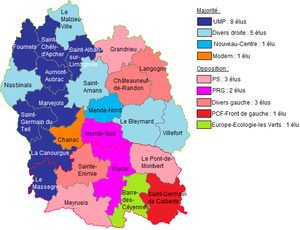
Étiquettes politiques des conseillers généraux de la Lozère suite aux cantonales de 2011
Cet article établit la liste des conseillers départementaux de la Lozère, ainsi que celle des anciens conseillers généraux élus depuis 2008.